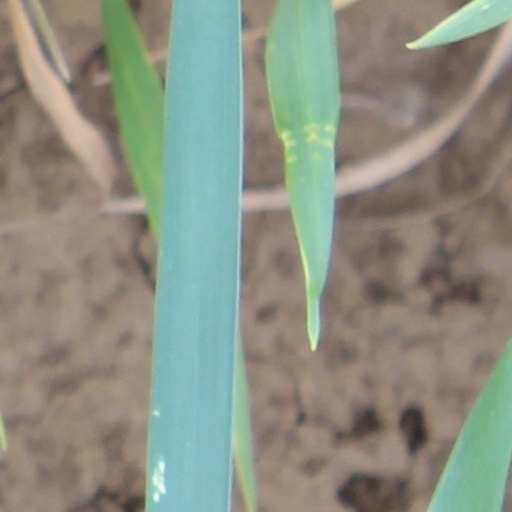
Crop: wheat